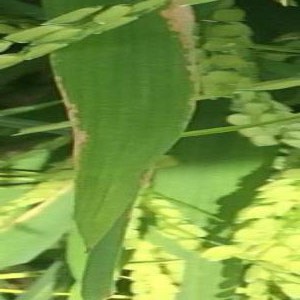
Disease: Bacterialblight